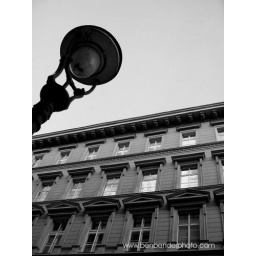
Black and White of a street lamp against an old building in Vienna Austria.